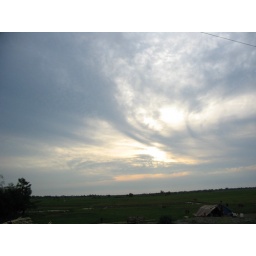
road trip back to manila, the sky at 4 in the afternoon